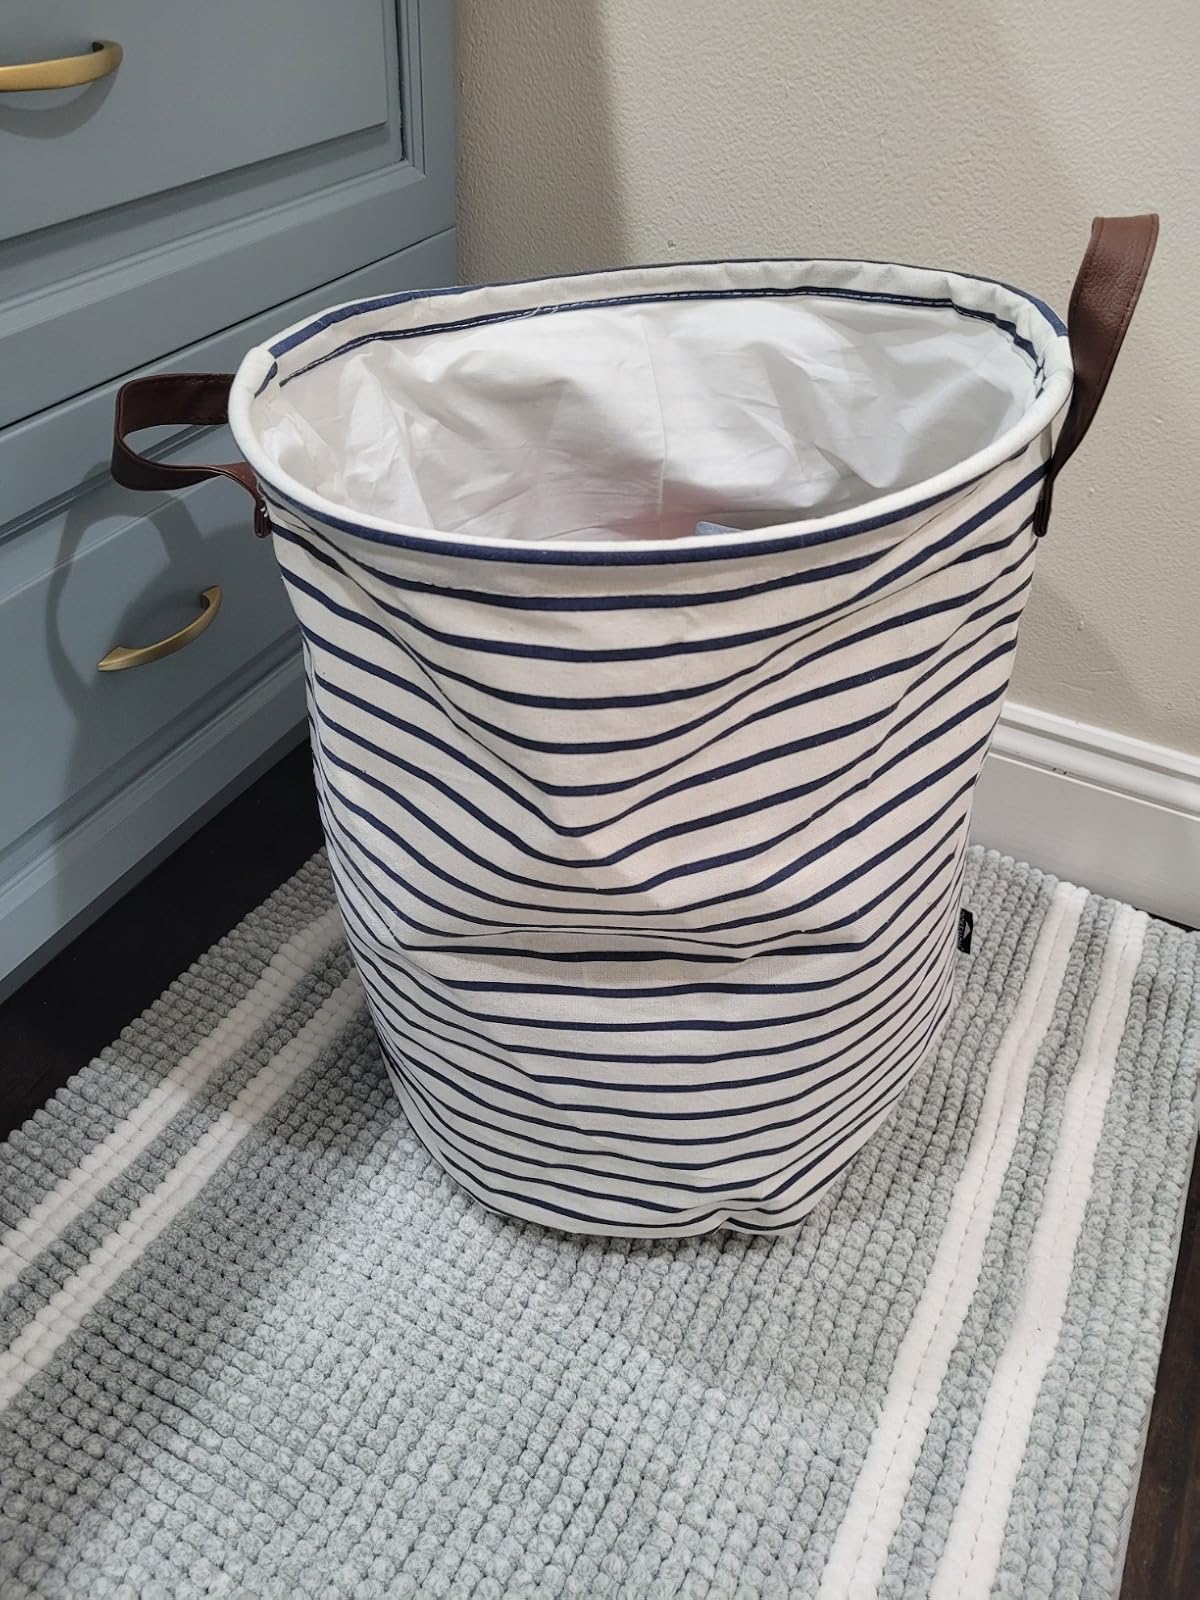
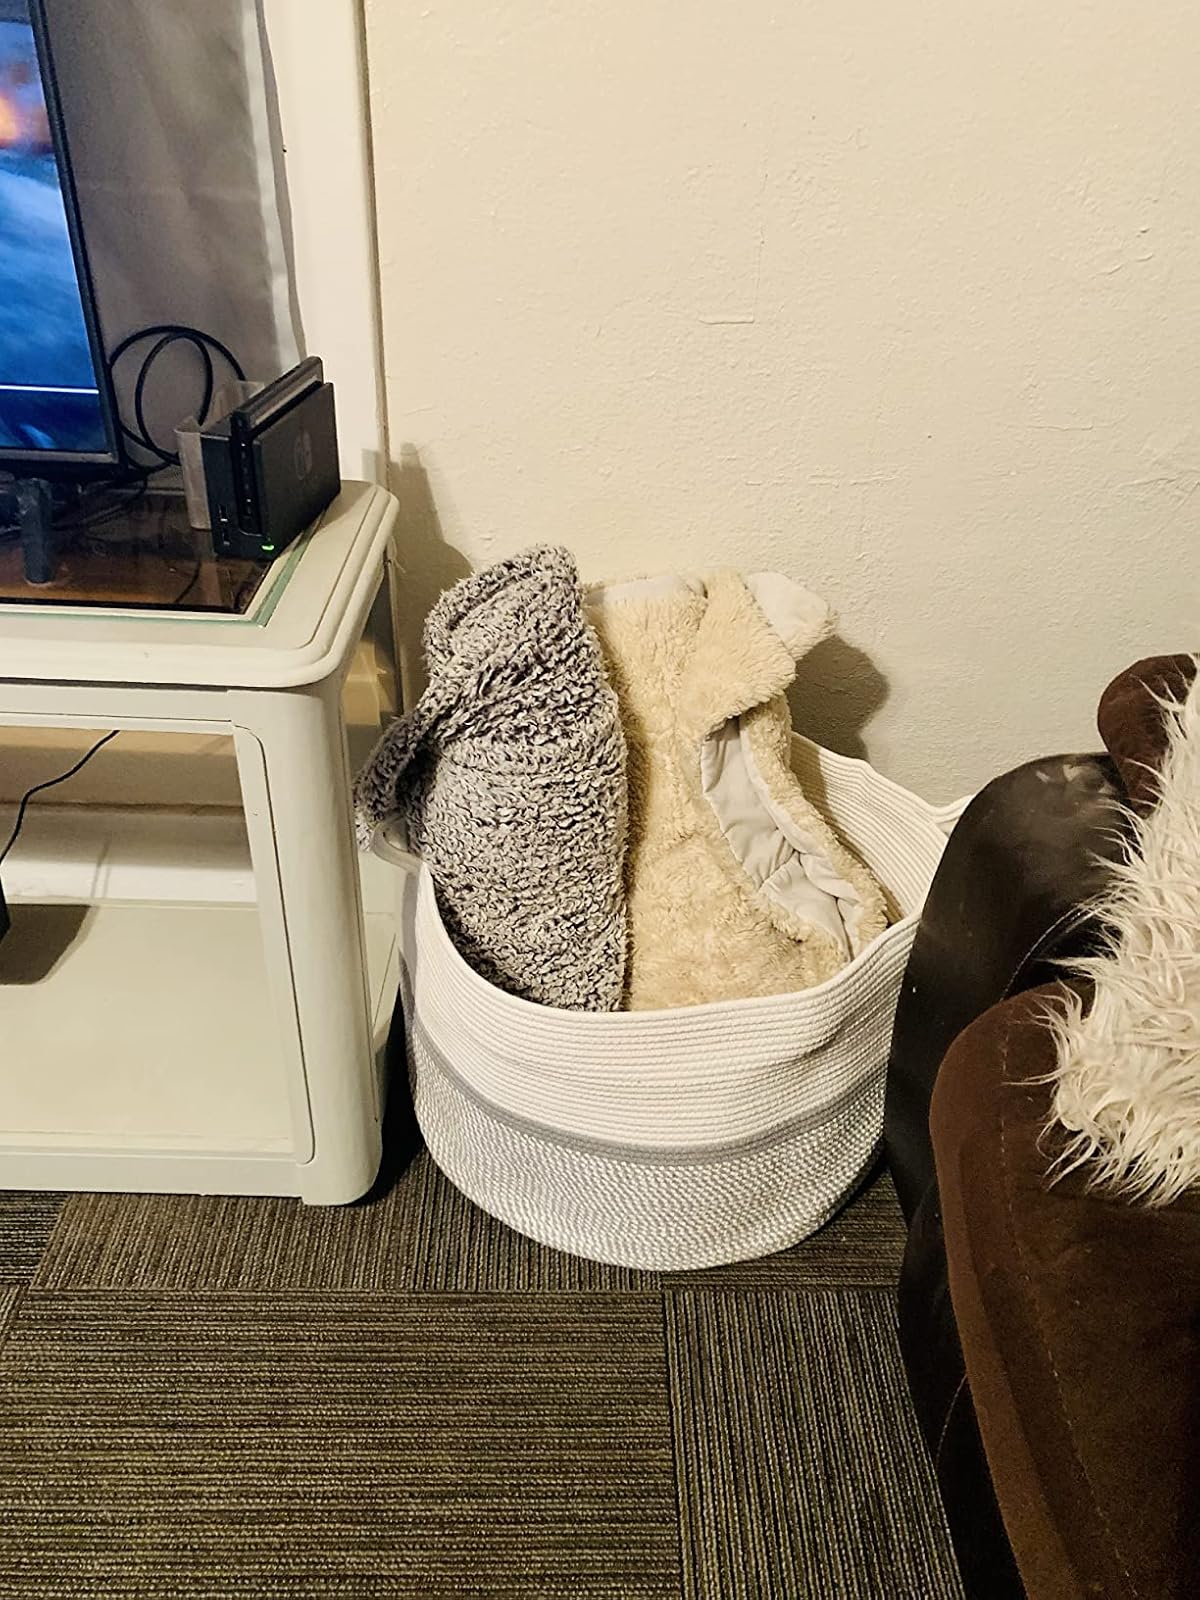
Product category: items_hamper
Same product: no